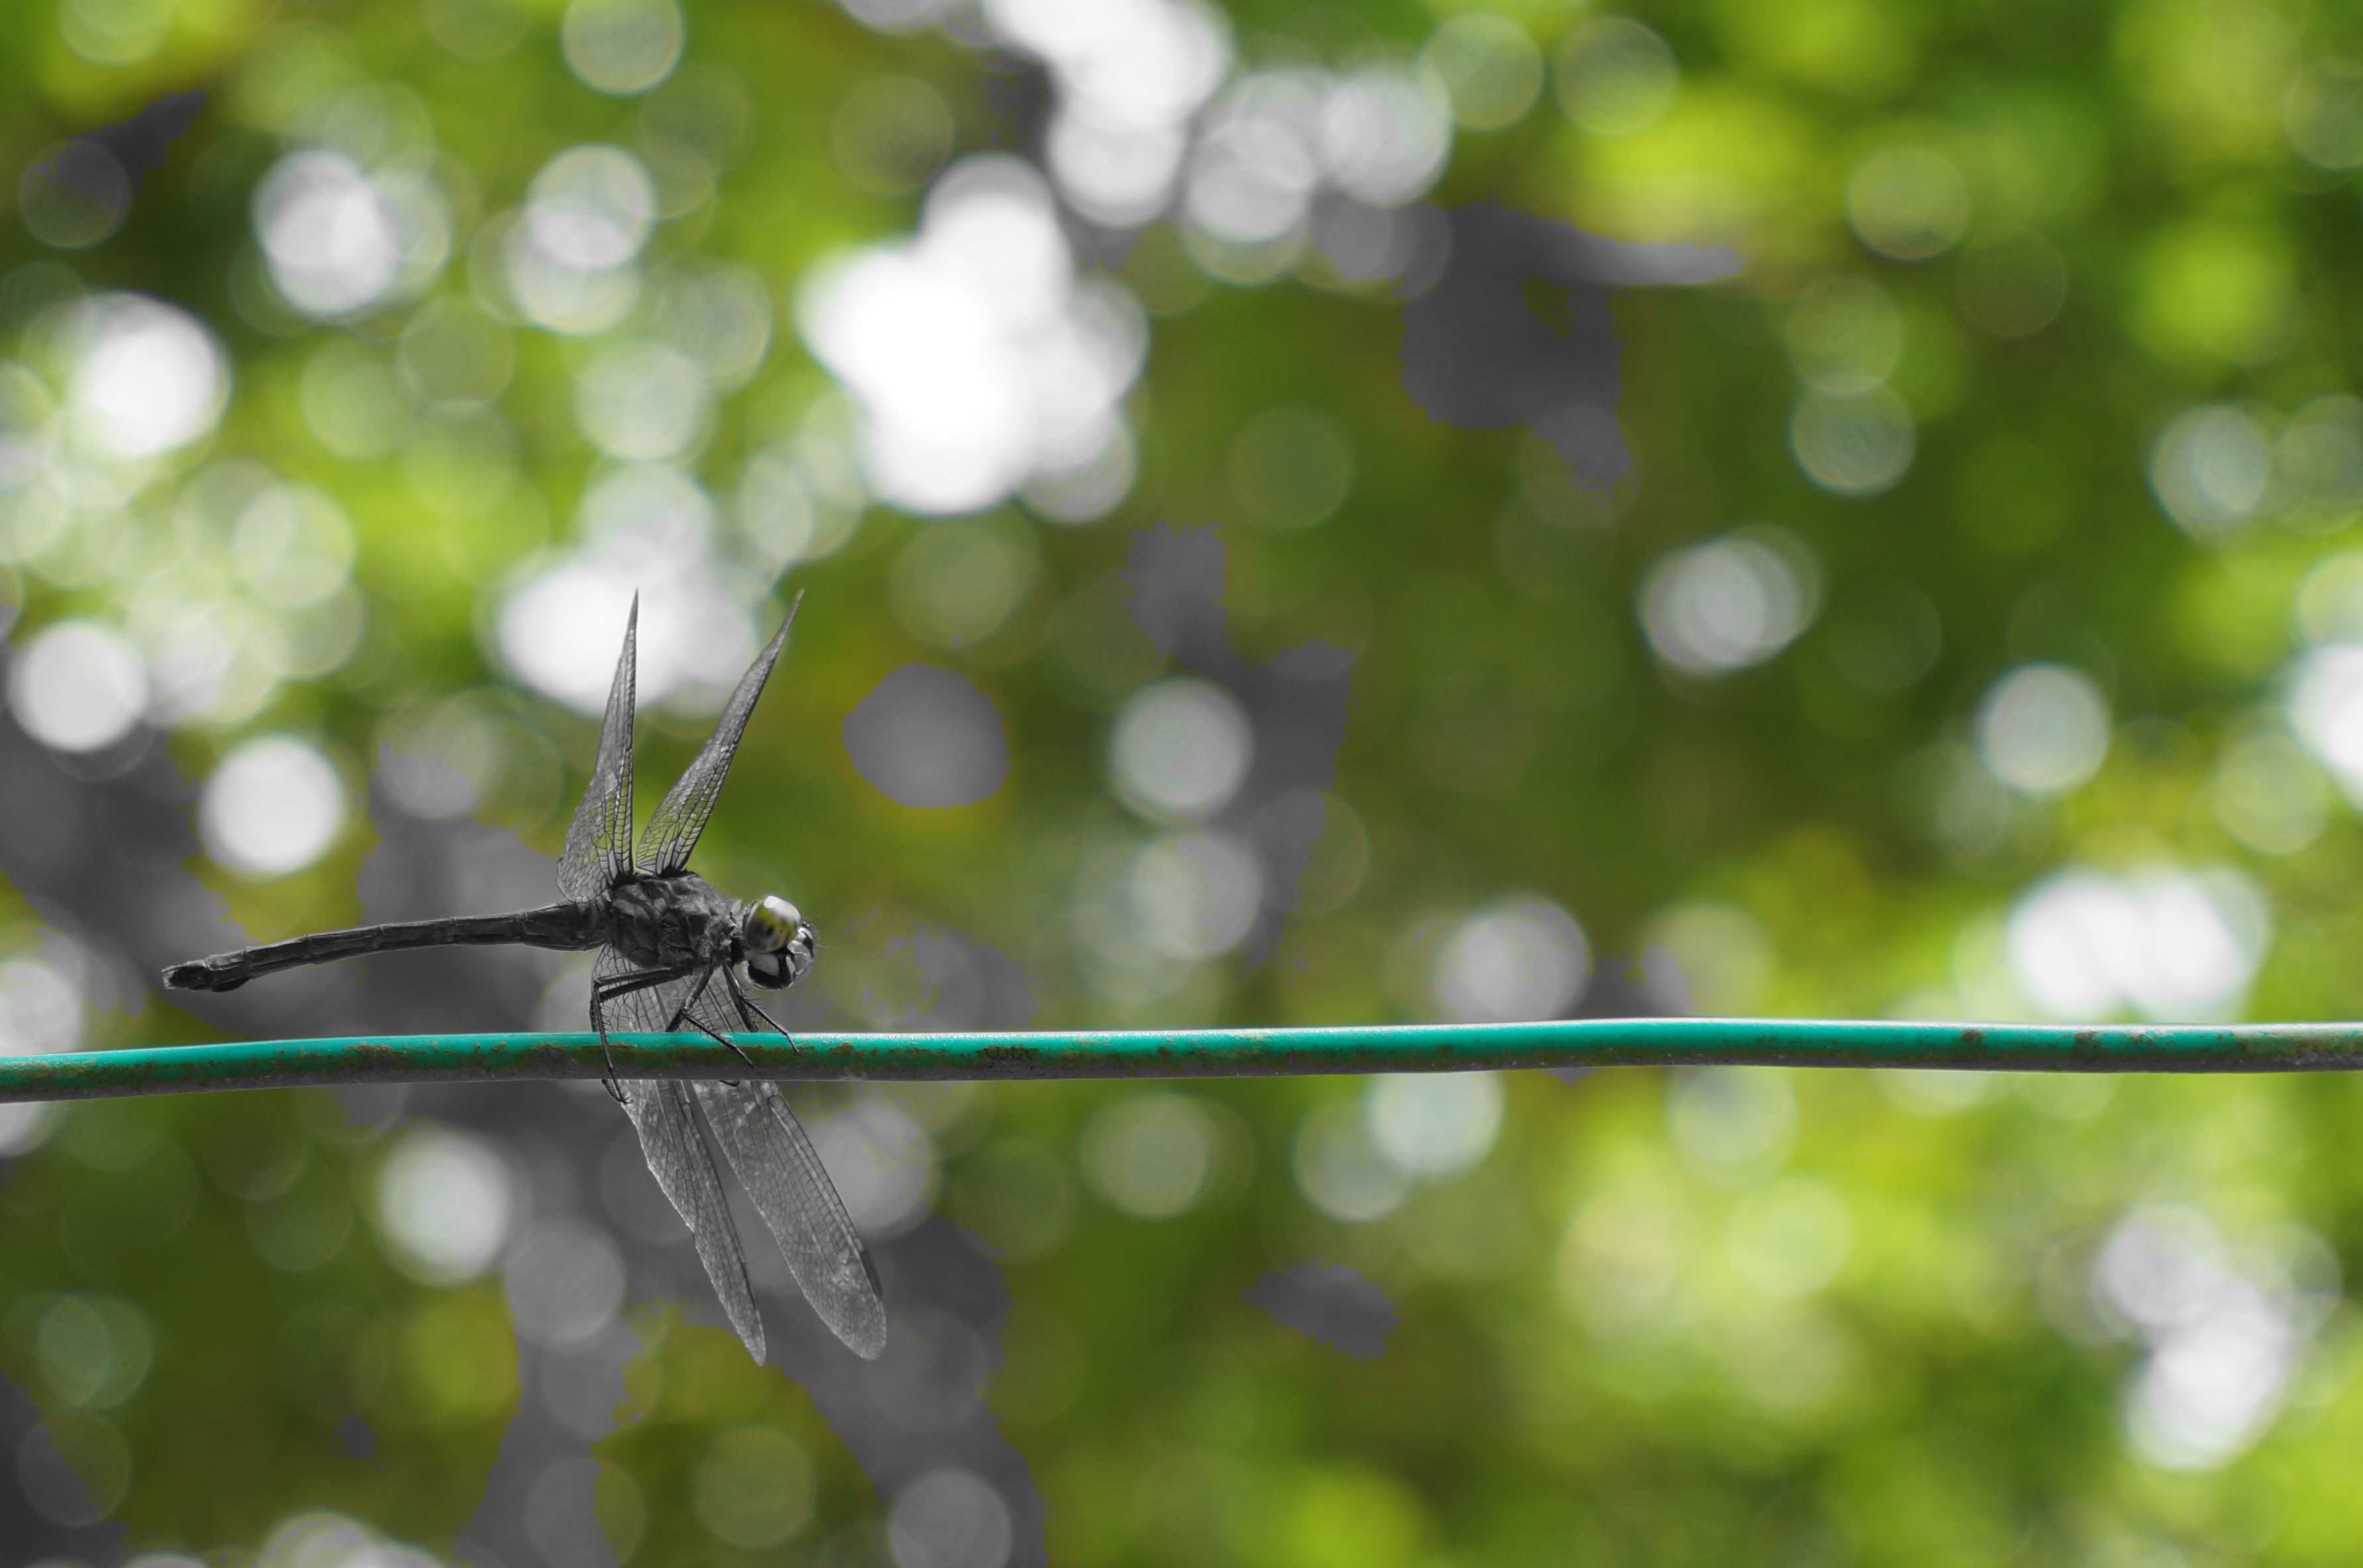
tree, nature, branch, sunlight, leaf, flower, green, insect, bug, invertebrate, close up, dragonfly, moisture, macro photography, plant stem